Lutz Mackensy

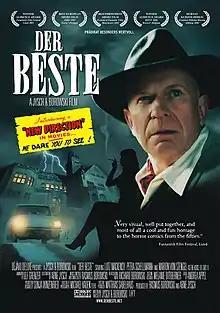
Lutz Mackensy as "Der Beste", move poster (2004)

Lutz Werner Mackensy (born 11 March 1944) is a German actor, radio play and dubbing actor. He became known to a wide audience as Chief Inspector Bernd Zimmermann in the crime series "Stubbe - Von Fall zu Fall" and as the dubbing voice of well-known actors such as Al Pacino, Rowan Atkinson and Christopher Lloyd.